York Boulevard

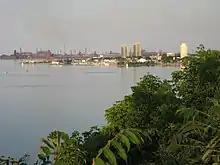
Hamilton Harbour, view from Harvey Park, just West of Dundurn Park

In 1790, Richard Beasley occupied Burlington Heights (now the site of Dundurn Park and Harvey Park) and was granted land by the Crown in 1799. A local entrepreneur, Beasley's business ventures included fur trading, land acquisition and establishment of a grist mill in Ancaster. He was a member of the legislative assembly of Upper Canada from 1791 to 1804 and was appointed colonel of the 2nd regiment of the York militia in 1809. Financial difficulties forced Beasley to sell lands at Burlington Heights, but they were purchased in 1832 by Sir Allan Napier MacNab who built Dundurn Castle on the foundations of Beasley's brick home. Richard Beasley was a United Empire Loyalist who preferred to stay British and came to Canada following the American Revolution of 1776.